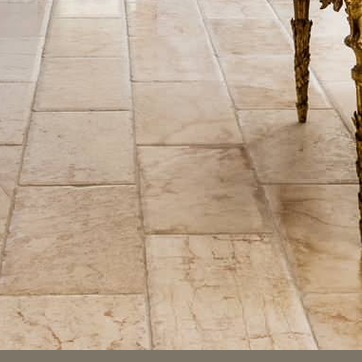
Material: tile